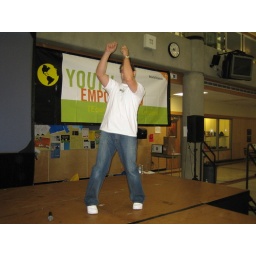
A zany dance by Chris - he's building the walls in this scene